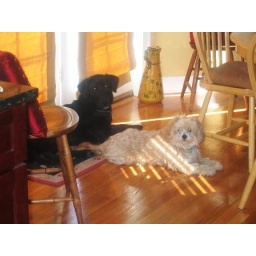
Sunlight in the kitchen with puppies on stay command